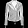
Label: Coat